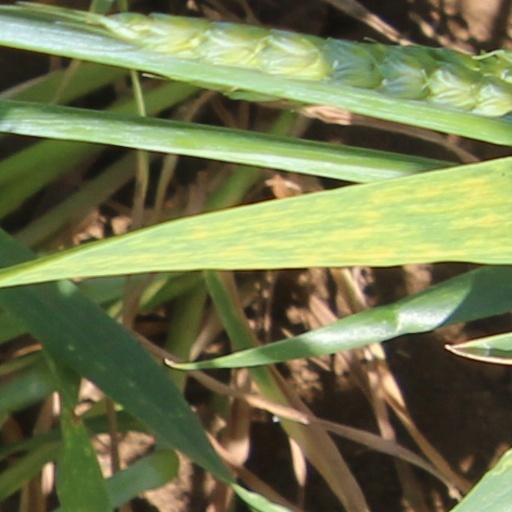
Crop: wheat